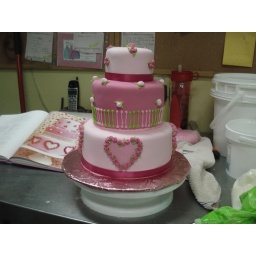
3 tiered cake in shades of pink, with mini rolled ribbon roses. From the book Beautiful Cakes.